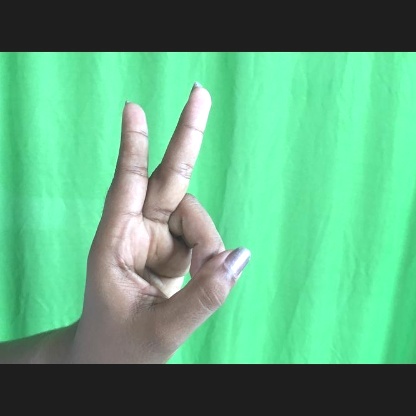
Mudra: Katrimukha